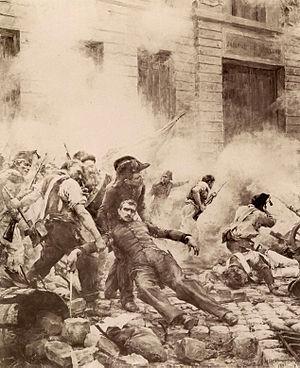
Tableau de Georges Moreau de Tours, réalisé en 1891, représentant la mort de Louis Vaneau pendant la Révolution de juillet en 1830.
Louis Vaneau est un élève de l'École polytechnique mort dans les combats de la Révolution de juillet à Paris en 1830. Il a été abattu en chargeant en tête des insurgés lors de la prise d'une caserne rue de Babylone occupée par les gardes suisses, le 29 juillet, attaque à laquelle il prenait part avec d'autres polytechniciens en uniforme de l'École.
La rue Vaneau est une voie située dans le quartier des Invalides du 7ᵉ arrondissement de Paris.
Le lycée Émile-Zola est un établissement public d'enseignement secondaire de Rennes, situé avenue Janvier. C'est l'un des neuf premiers lycées français, créés en 1802. Il ouvre en 1803, succédant, sur le même site, au collège municipal et royal Saint-Thomas et à l'école centrale d'Ille-et-Vilaine.